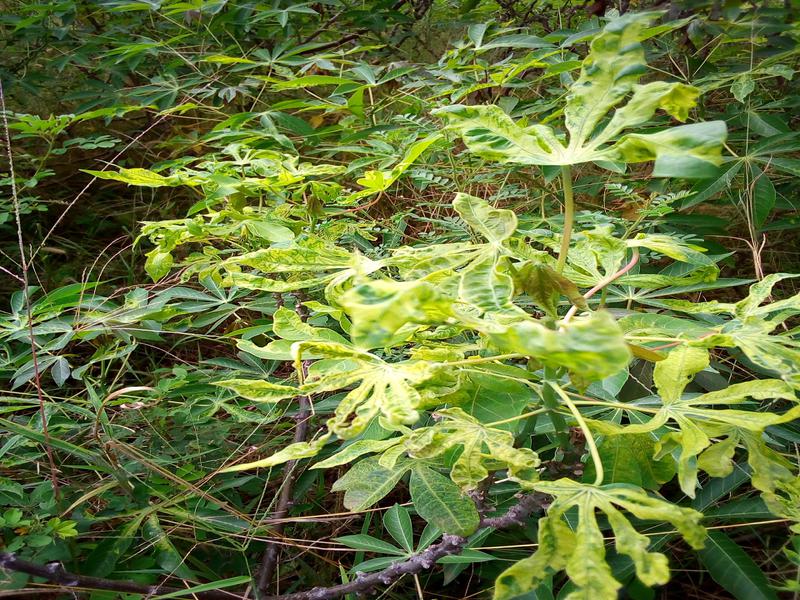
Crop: cassava
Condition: mosaic_disease